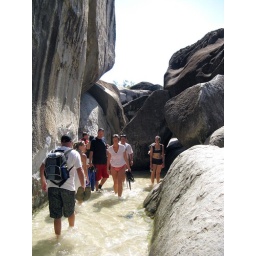
you have to crawl, wade, and hike through rocks and water to get to beaches in a national park called &amp;quot;the baths&amp;quot;